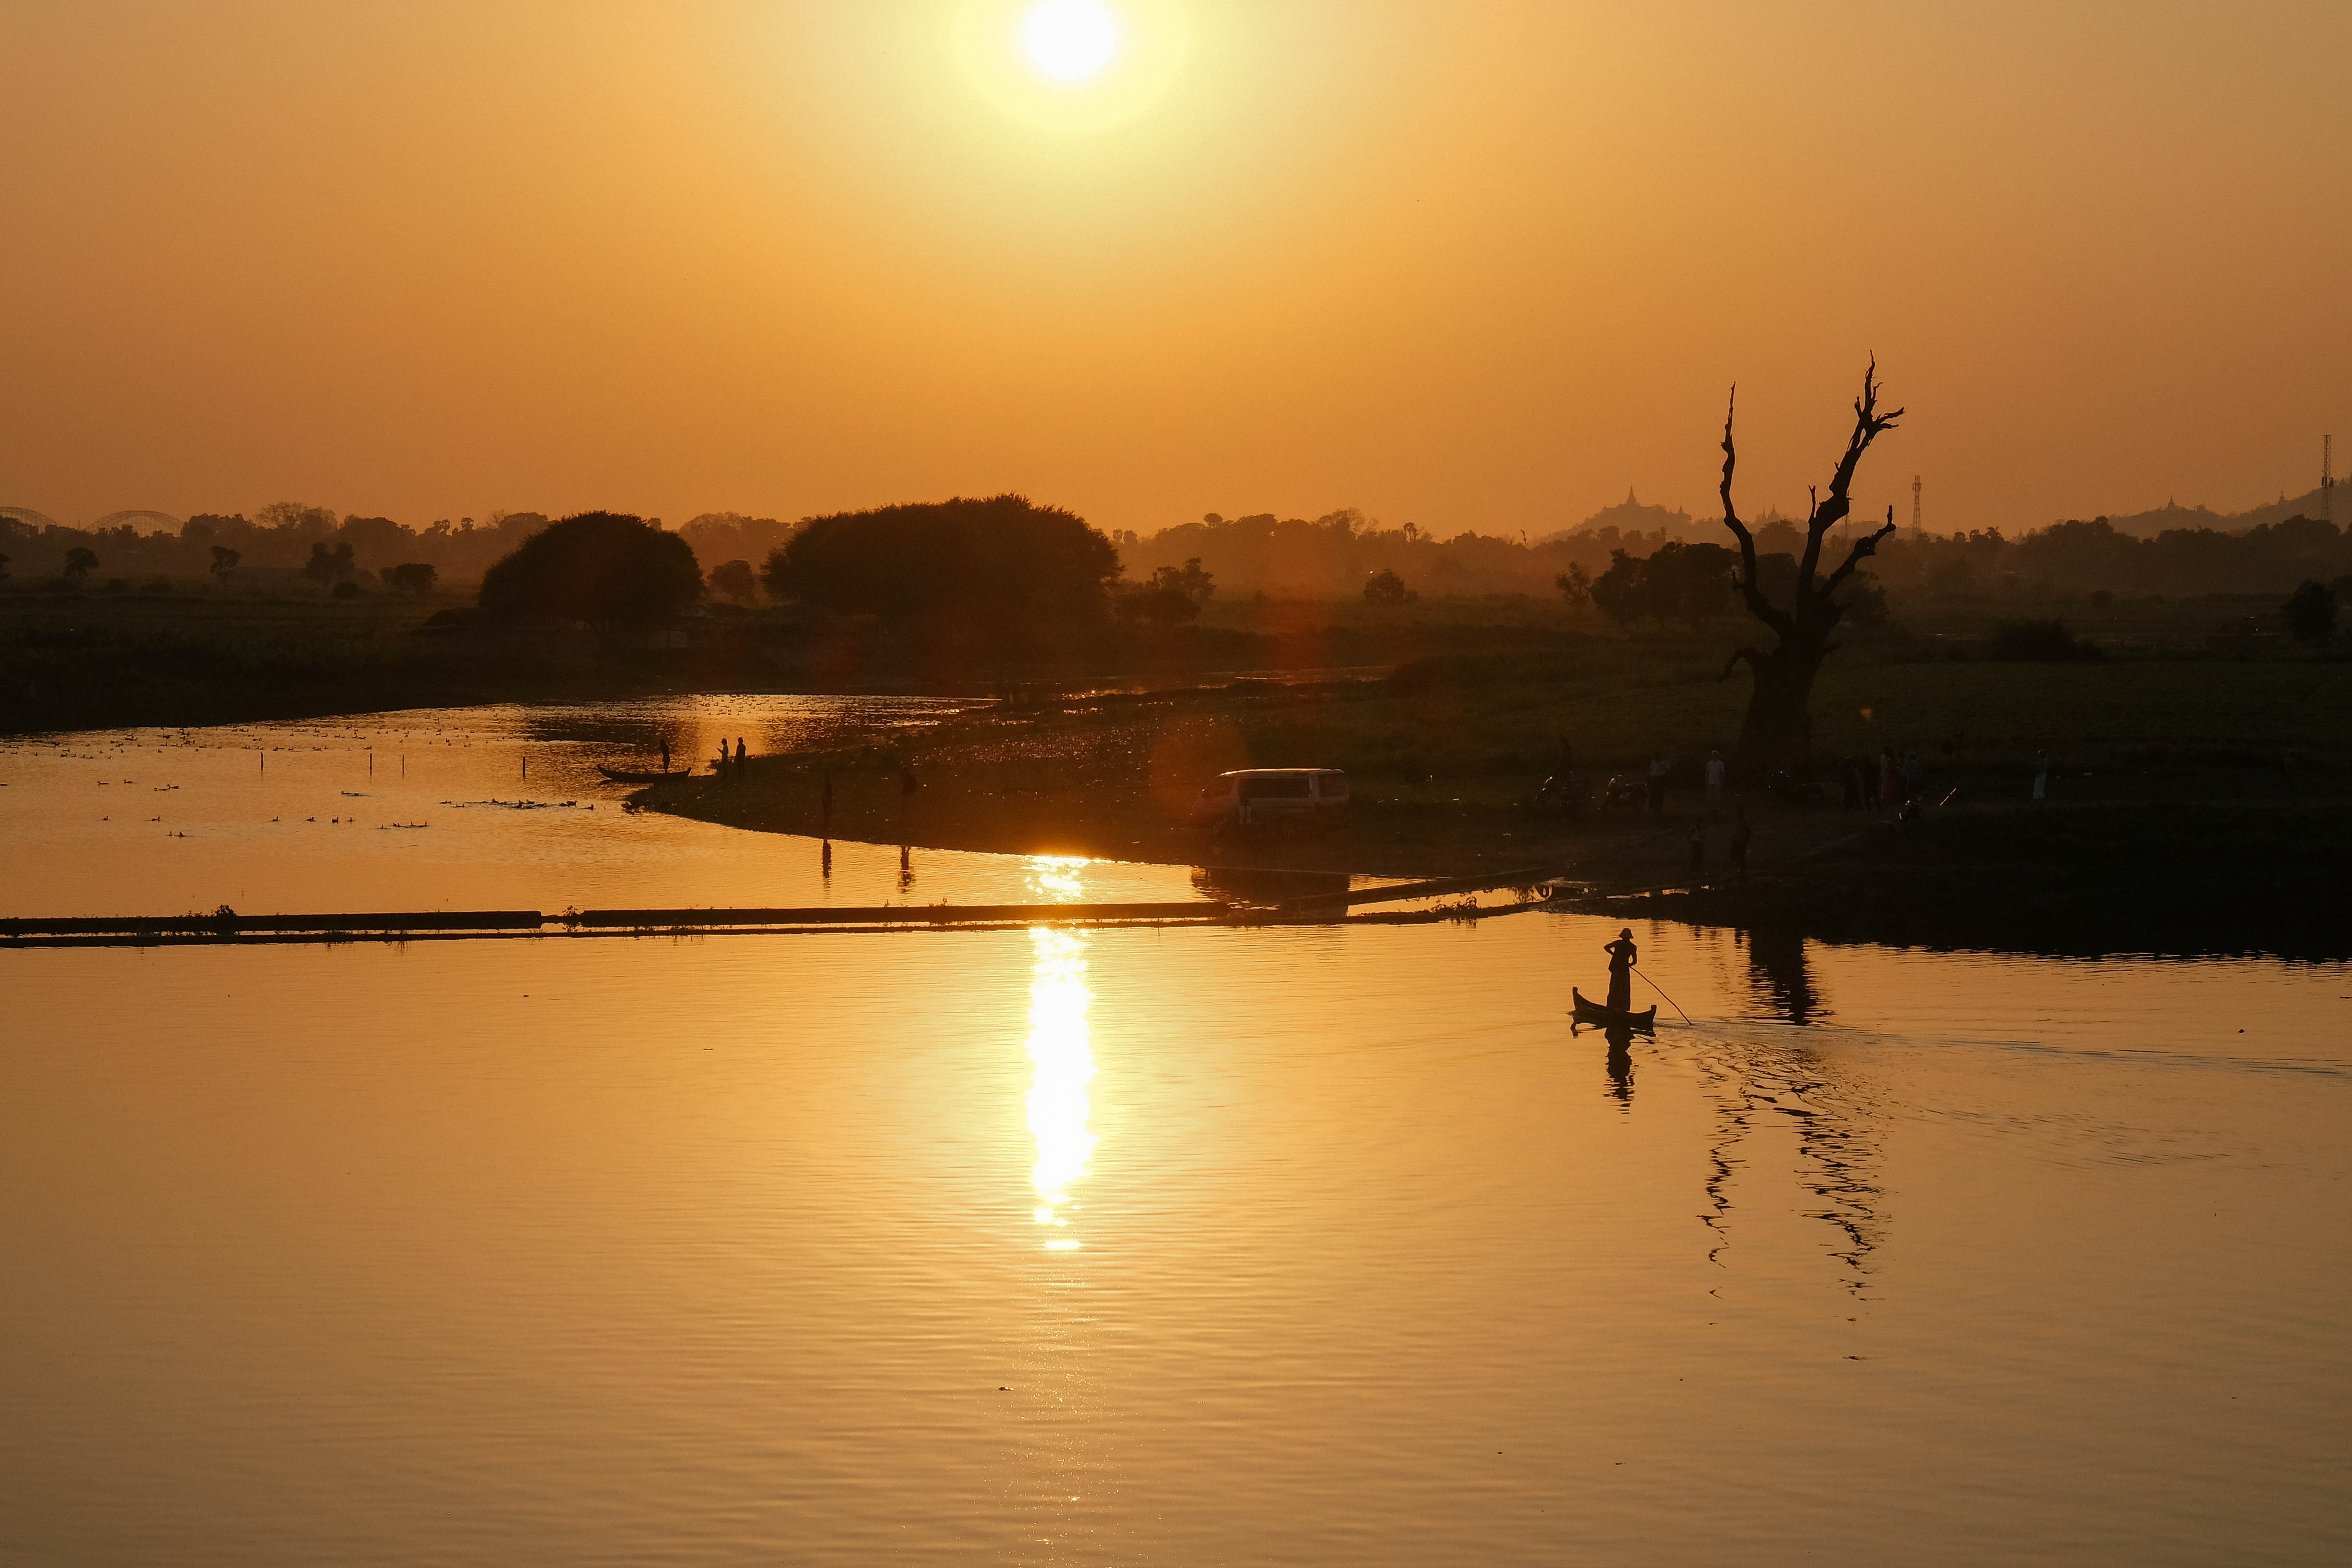
sea, nature, sun, sunrise, sunset, sunlight, morning, lake, dawn, river, dusk, evening, reflection, afterglow, atmospheric phenomenon